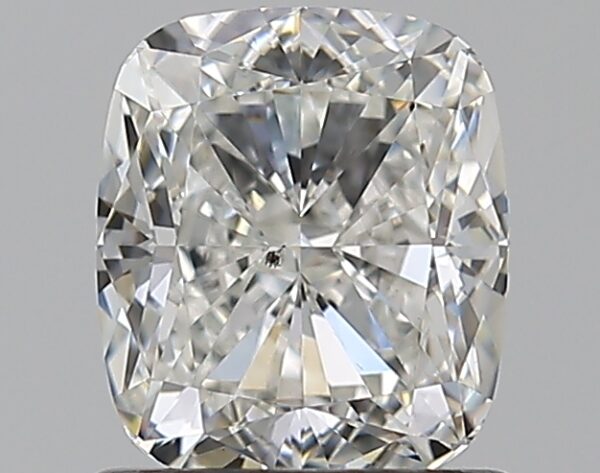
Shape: cushion
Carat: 1.05
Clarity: SI1
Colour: H
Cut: EX
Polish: EX
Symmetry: EX
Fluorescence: F
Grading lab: GIA
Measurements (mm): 6.18 x 5.34 x 3.62